Cologne Cable Car

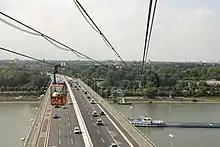
Cologne Cable Car crosses Rhine

The Cologne Cable Car ( or "Rheinseilbahn (Köln)") is a gondola lift that runs across the river Rhine in Cologne, Germany. It connects the two banks of the Rhine at the height of Cologne's Zoo Bridge ("Zoobrücke").